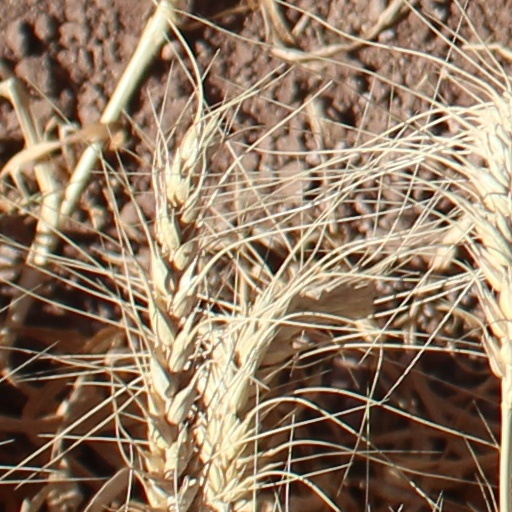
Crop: wheat